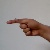
The image shows a hand gesture representing the letter 'G' in Indian Sign Language.